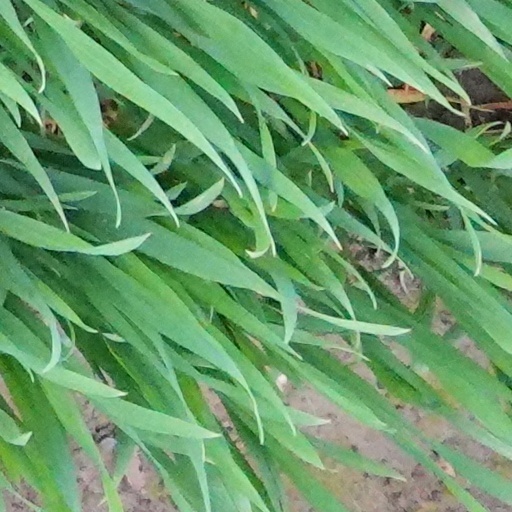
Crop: wheat